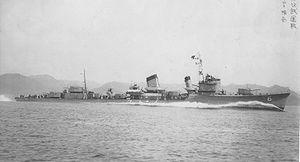
L'Inazuma était un destroyer de la classe Akatsuki en service dans la Marine impériale japonaise entre 1932 et 1944.